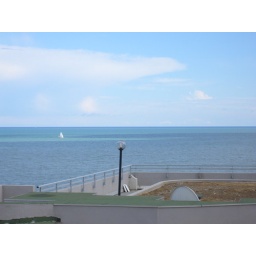
On the roof after a session of rain agitated the water in the sea.